Seattle Central College

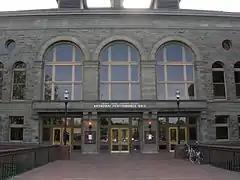
Seattle Central College's Broadway Performance Hall

Seattle Central College is an urban campus on Seattle's Capitol Hill, located along its main thoroughfare, Broadway, and west of Cal Anderson Park. The college occupies 10 buildings. Its main structure is the five-story Broadway-Edison Building, which stands south of the four-story Science and Math Building. West of the Broadway-Edison building stand the four-story Mitchell Activity Center, a bookstore, and on-campus apartments for international students; south stand the three-story Broadway Performance Hall, the South Plaza, and the five-story Fine Arts Building. Other structures in the southern part of the campus include a three-story South Annex, Erickson Theater, and Siegal Center (the Seattle Colleges District headquarters). There is also a four-story parking garage just west of the Broadway Performance Hall.